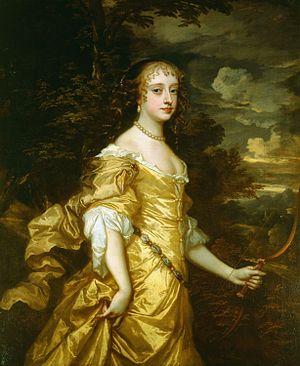
Henry Bulkeley, né avant 1659, fut Master of the Household des rois Charles II et Jacques II d'Angleterre. Il fut membre du Parlement de l'Angleterre de février 1679 à août 1679. Il est le fils de Thomas Bulkeley of Cashel par le roi Charles Iᵉʳ d'Angleterre le 19 janvier 1643, et de Blanche Coytmore.